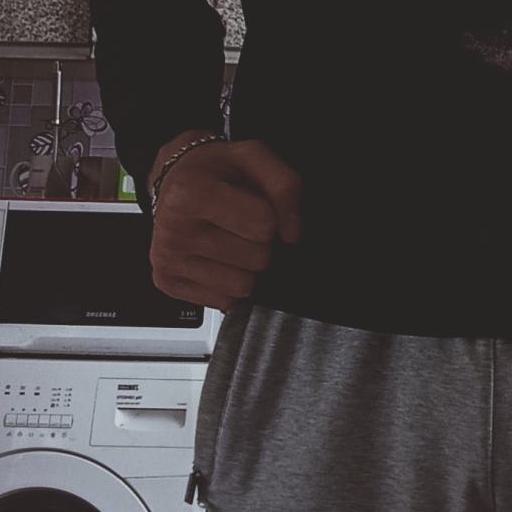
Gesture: no_gesture